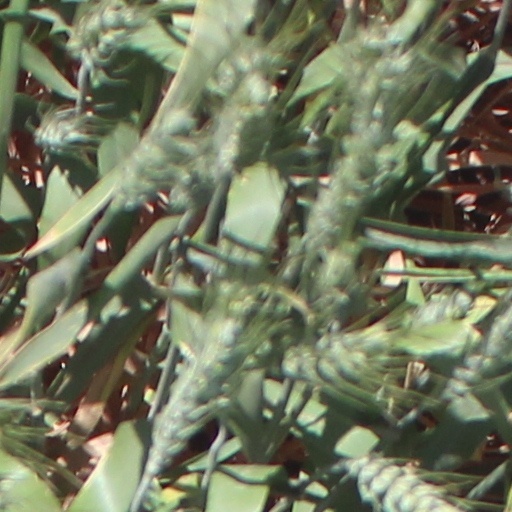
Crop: wheat